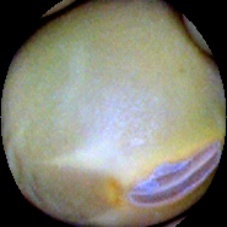
Label: Immature